James Tennant Molteno

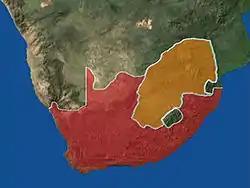
Map of southern Africa just prior to Union. The Cape Colony is shaded red, the Boer republics orange.

After the elections of 1908, when the Merriman government came to power, Molteno was the unanimous choice as Speaker.